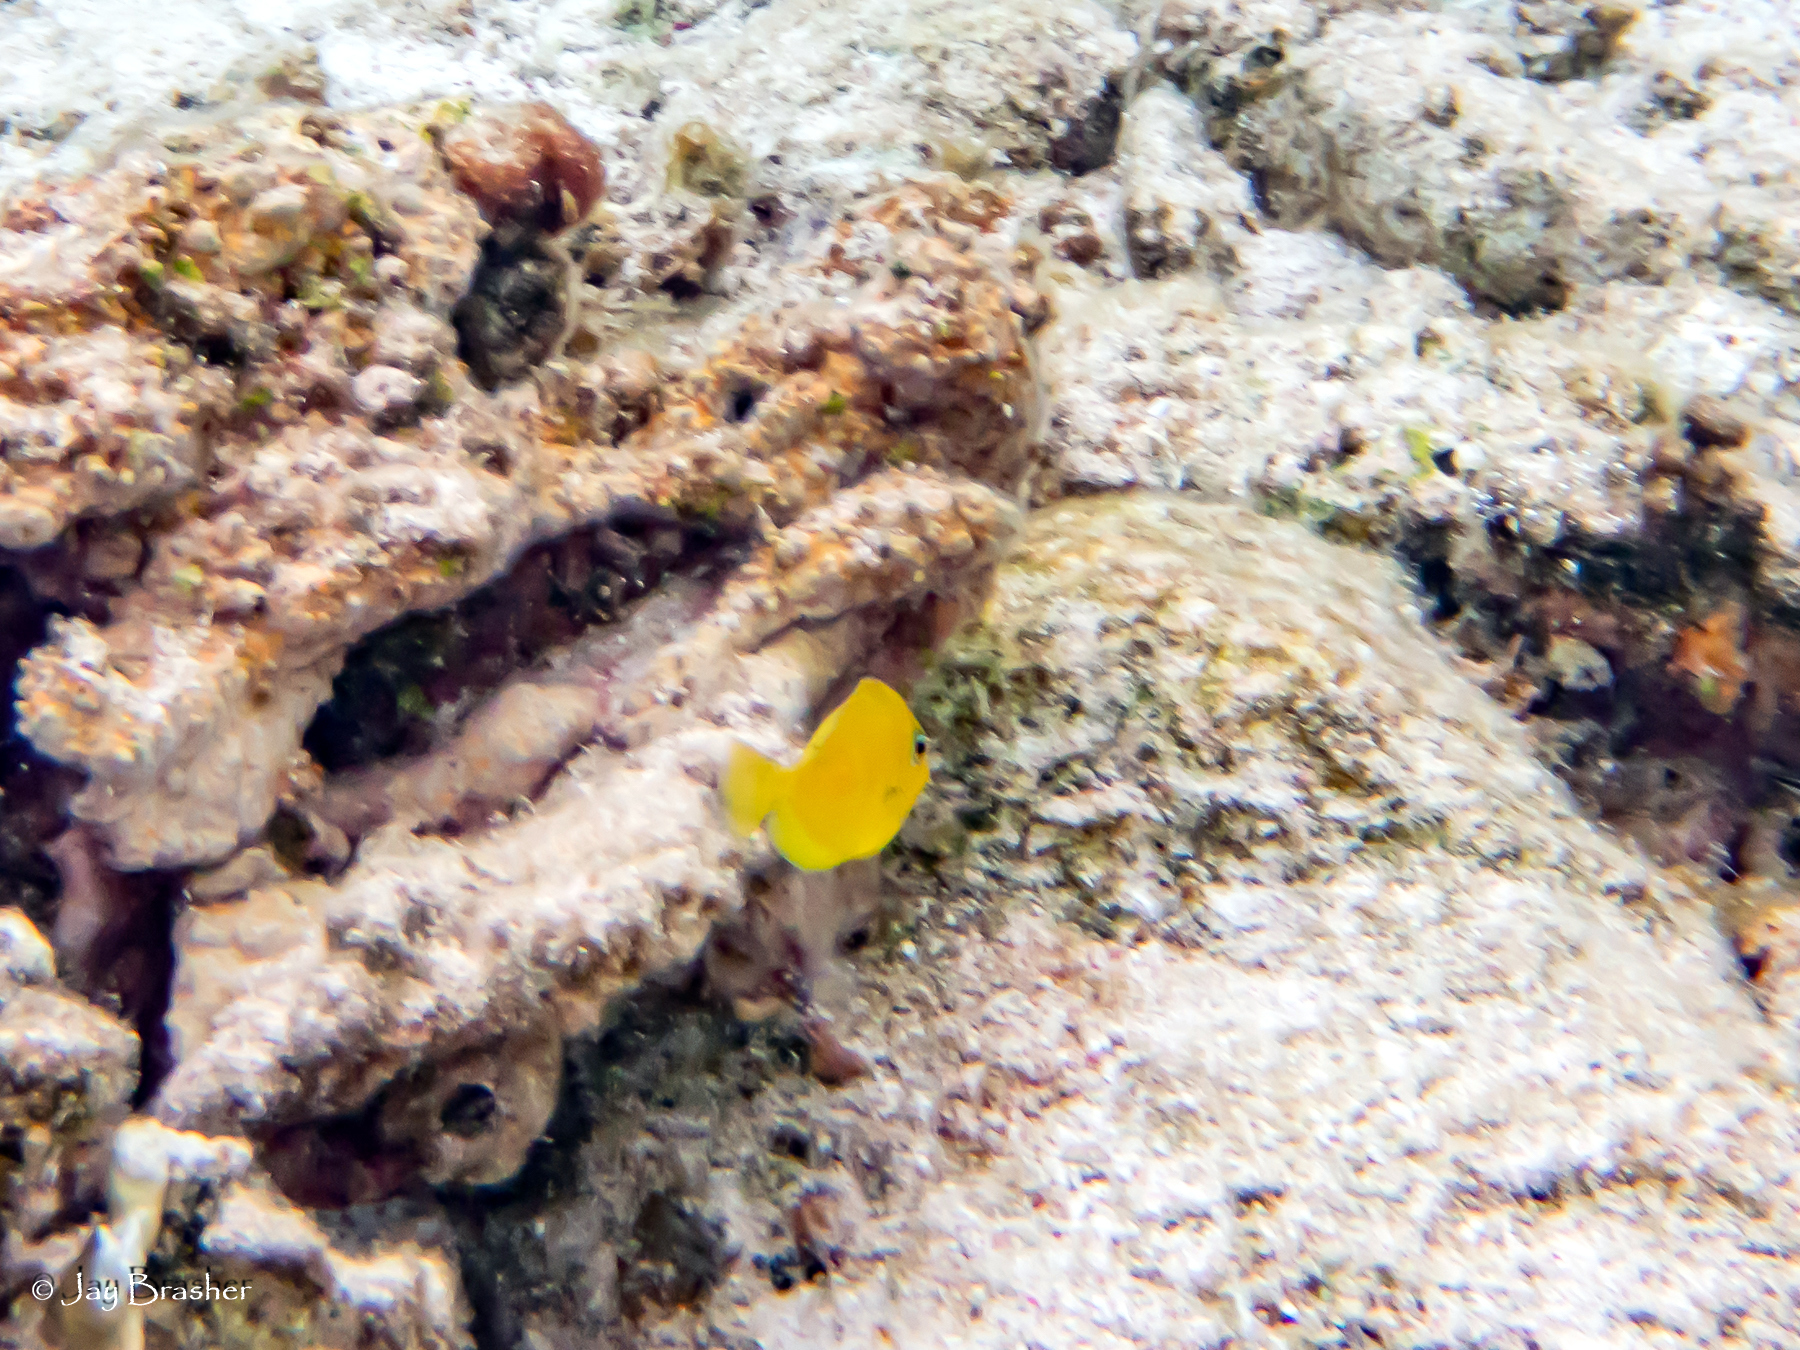
Acanthurus coeruleus (Atlantic Blue Tang)